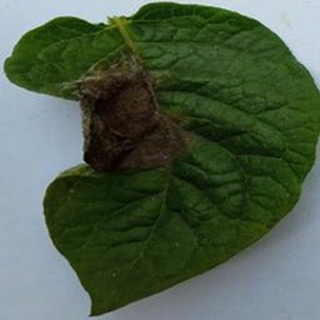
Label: potato_late_blight